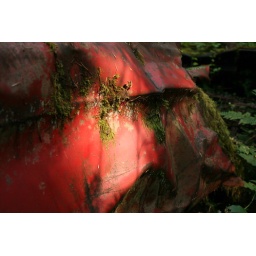
a car in the forest